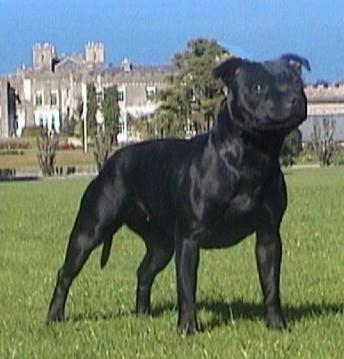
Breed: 203-n000015-Staffordshire_bullterrier